Rural electrification

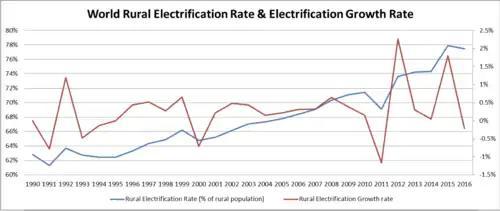
This graph shows the world rural electrification rate along with the electrification growth rate 1990–2016 and synthesizes data from the World Bank.

Access to electricity facilitates sustainable economic and social growth. First, through an increase in educational achievement. Students who were previously forced to study when the sun was shining are now able to study by the light of LEDs early in the morning or late into the night. In Kenya for example, interviews with school teachers revealed that access to light has allowed for extra hours of teaching earlier and later in the day to cover material not adequately reviewed during normal hours. Additionally, schools with access to electricity are able to recruit higher quality teachers and have seen improvements on test scores and graduation rates, raising the human capital entering the labor force in the future.